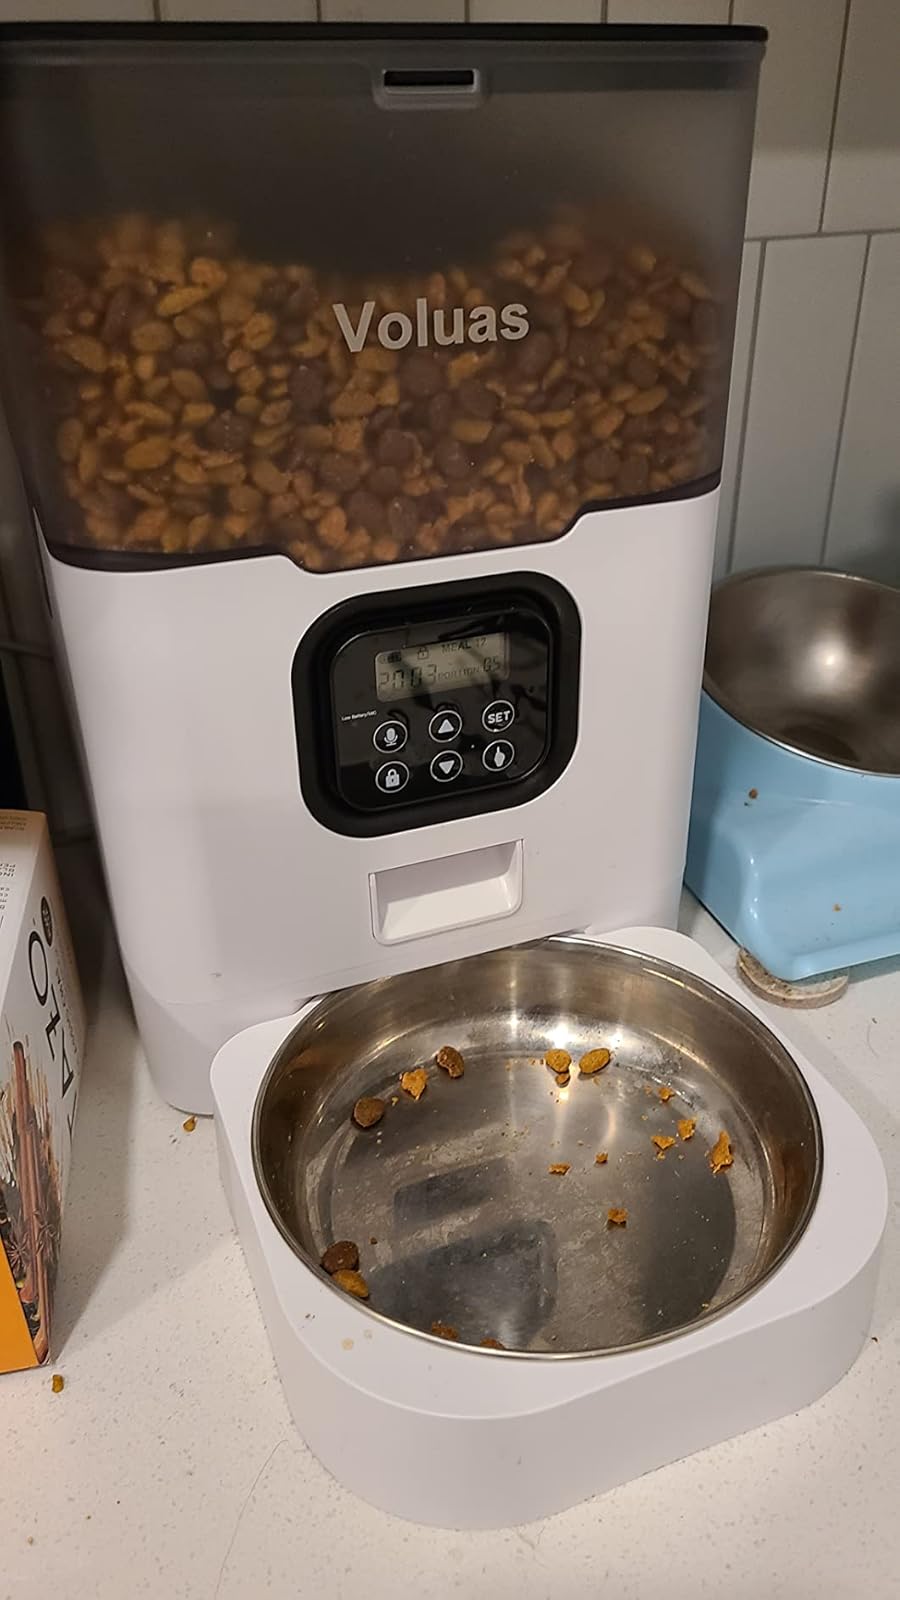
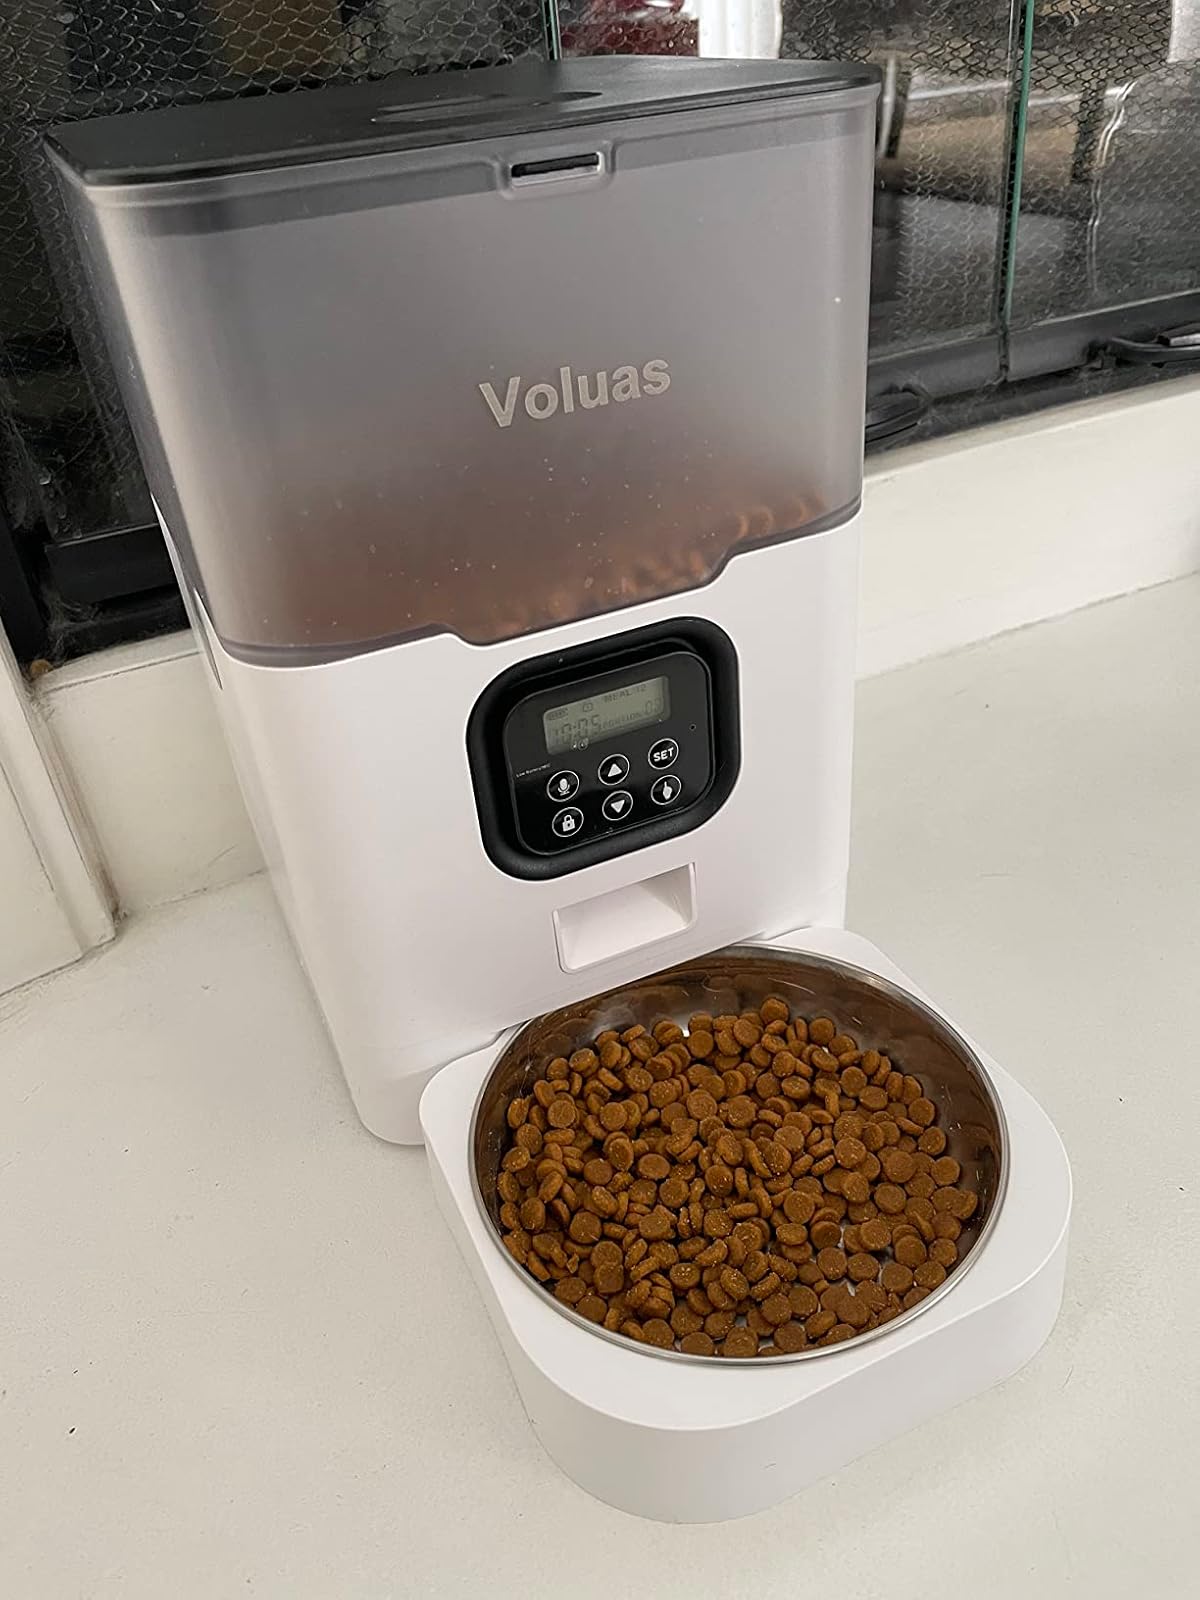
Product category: items_feeder
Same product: yes